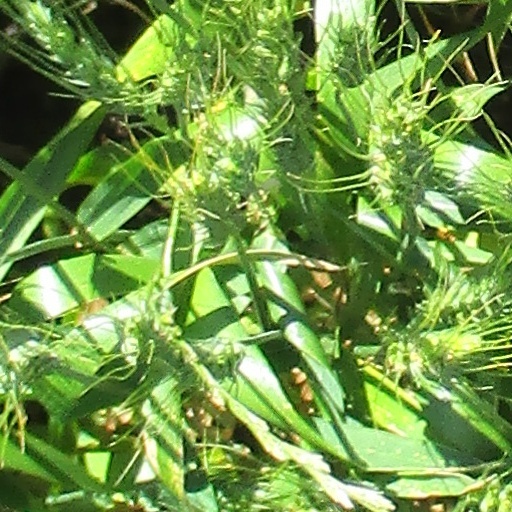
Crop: wheat